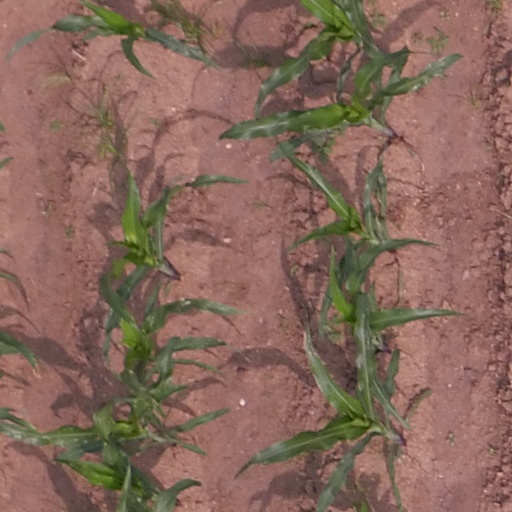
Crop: maize; corn